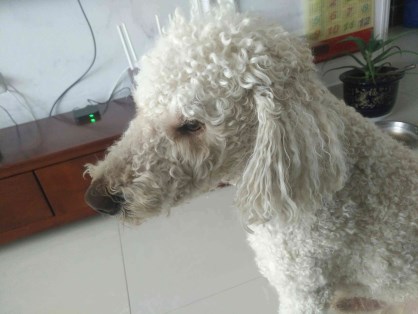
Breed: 2925-n000114-toy_poodle